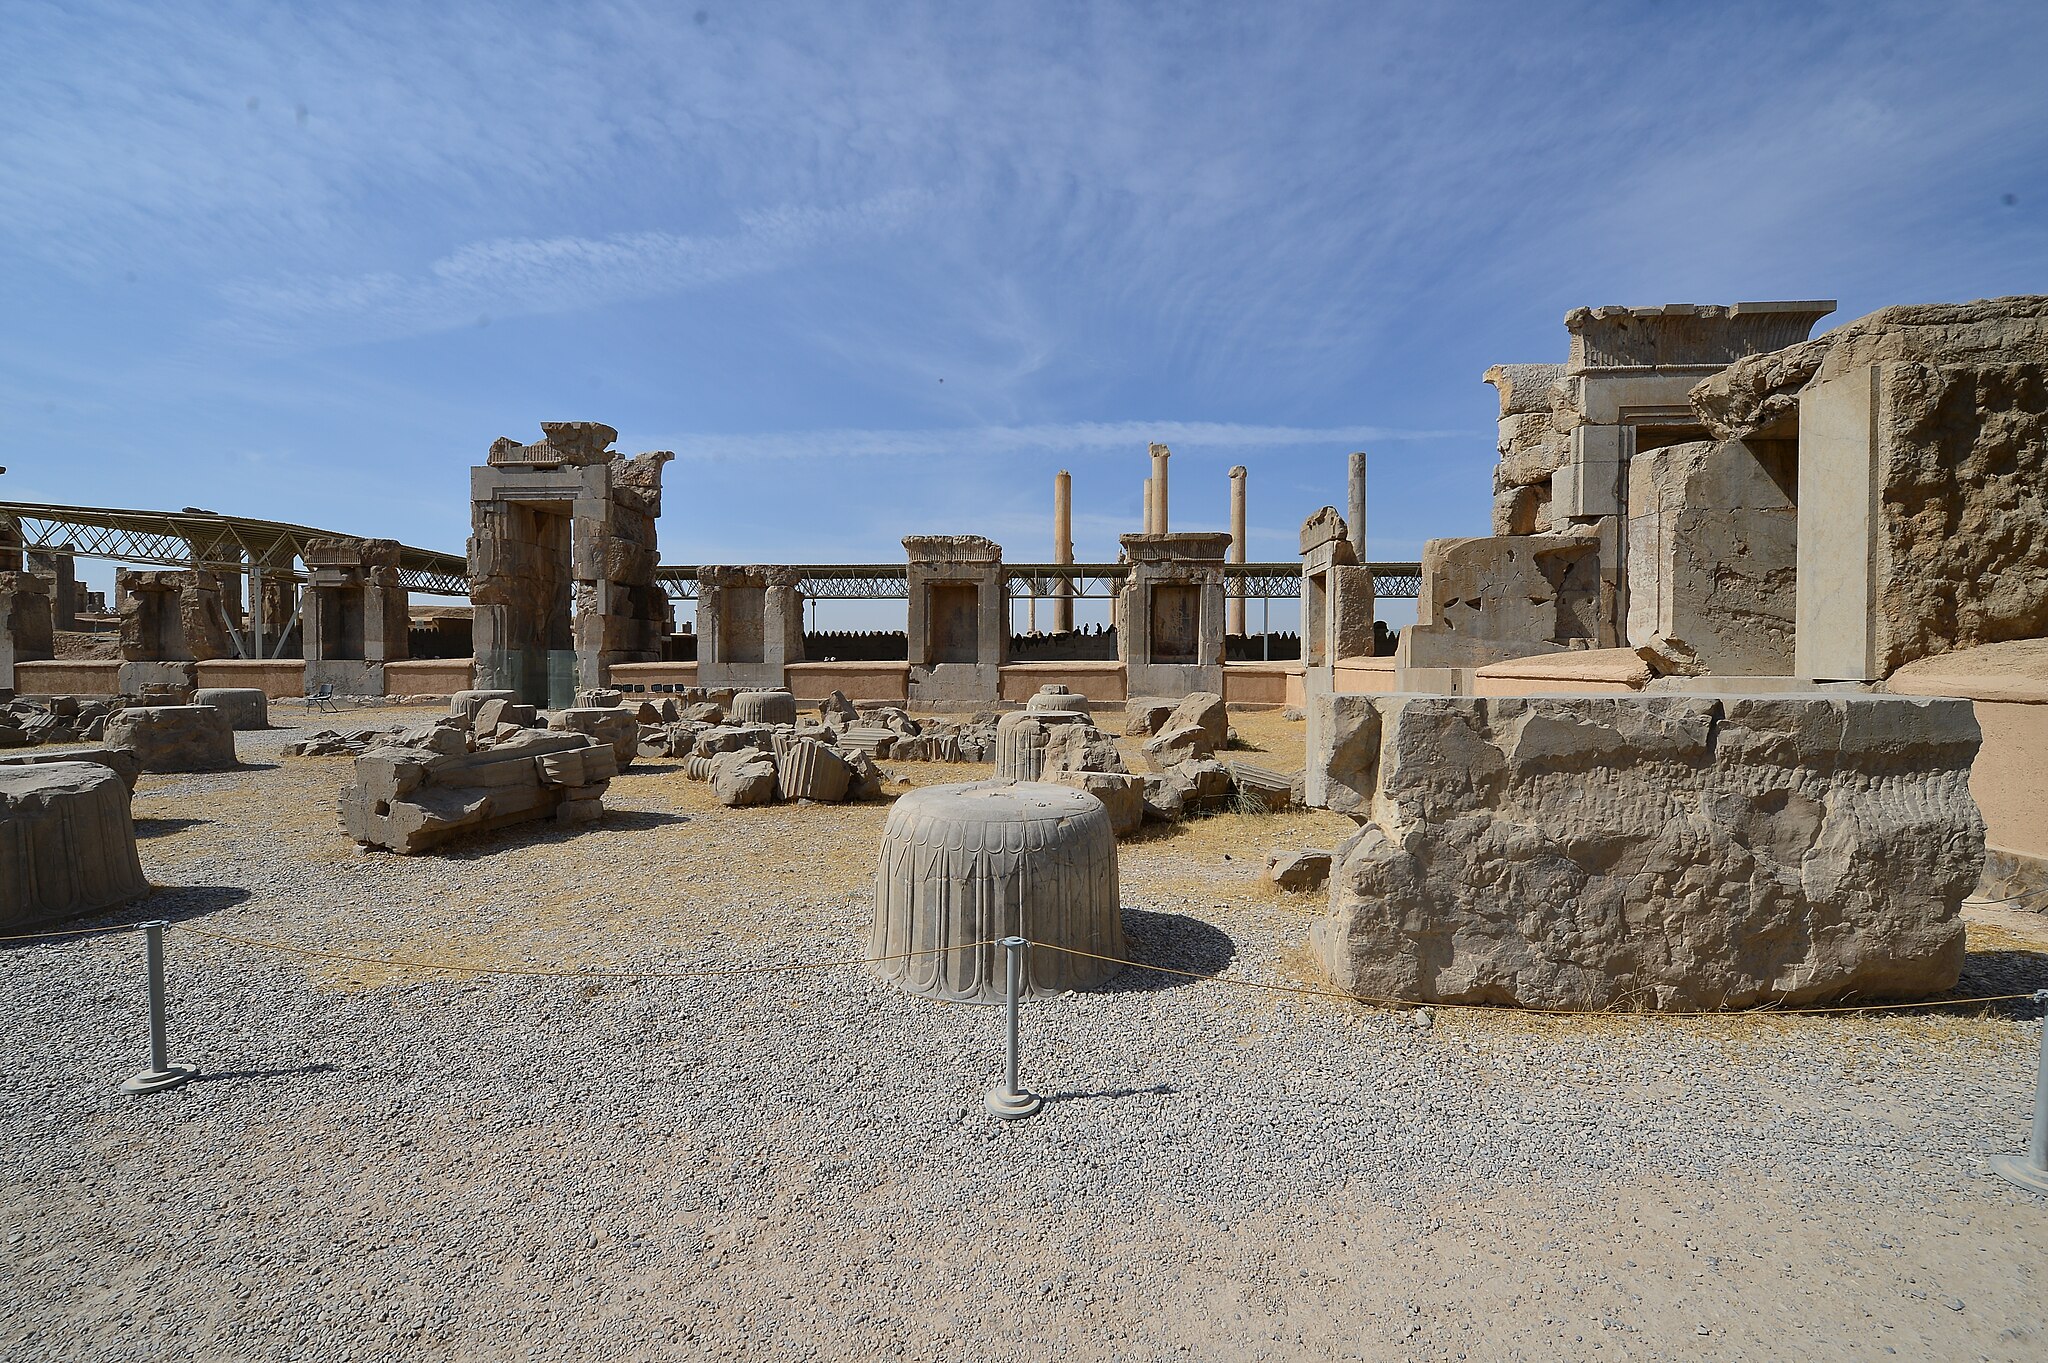
Title: Persepolis-Iran 02
Description: Ruine Persepolis
Date: 2014-10-14 11:16:02
Categories: Hall of hundred columns, Self-published work, Files with coordinates missing SDC location of creation, 2014 in Persepolis